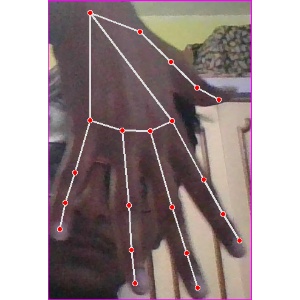
अक्षर: ढ